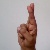
The image shows a hand gesture representing the letter 'R' in Indian Sign Language.